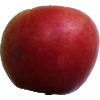
Label: Apple Crimson Snow 1